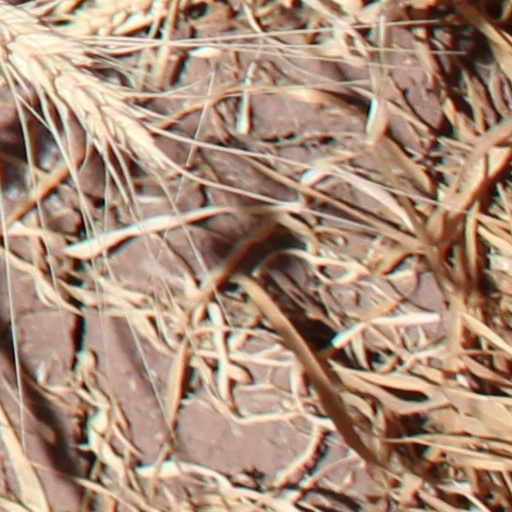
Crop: wheat